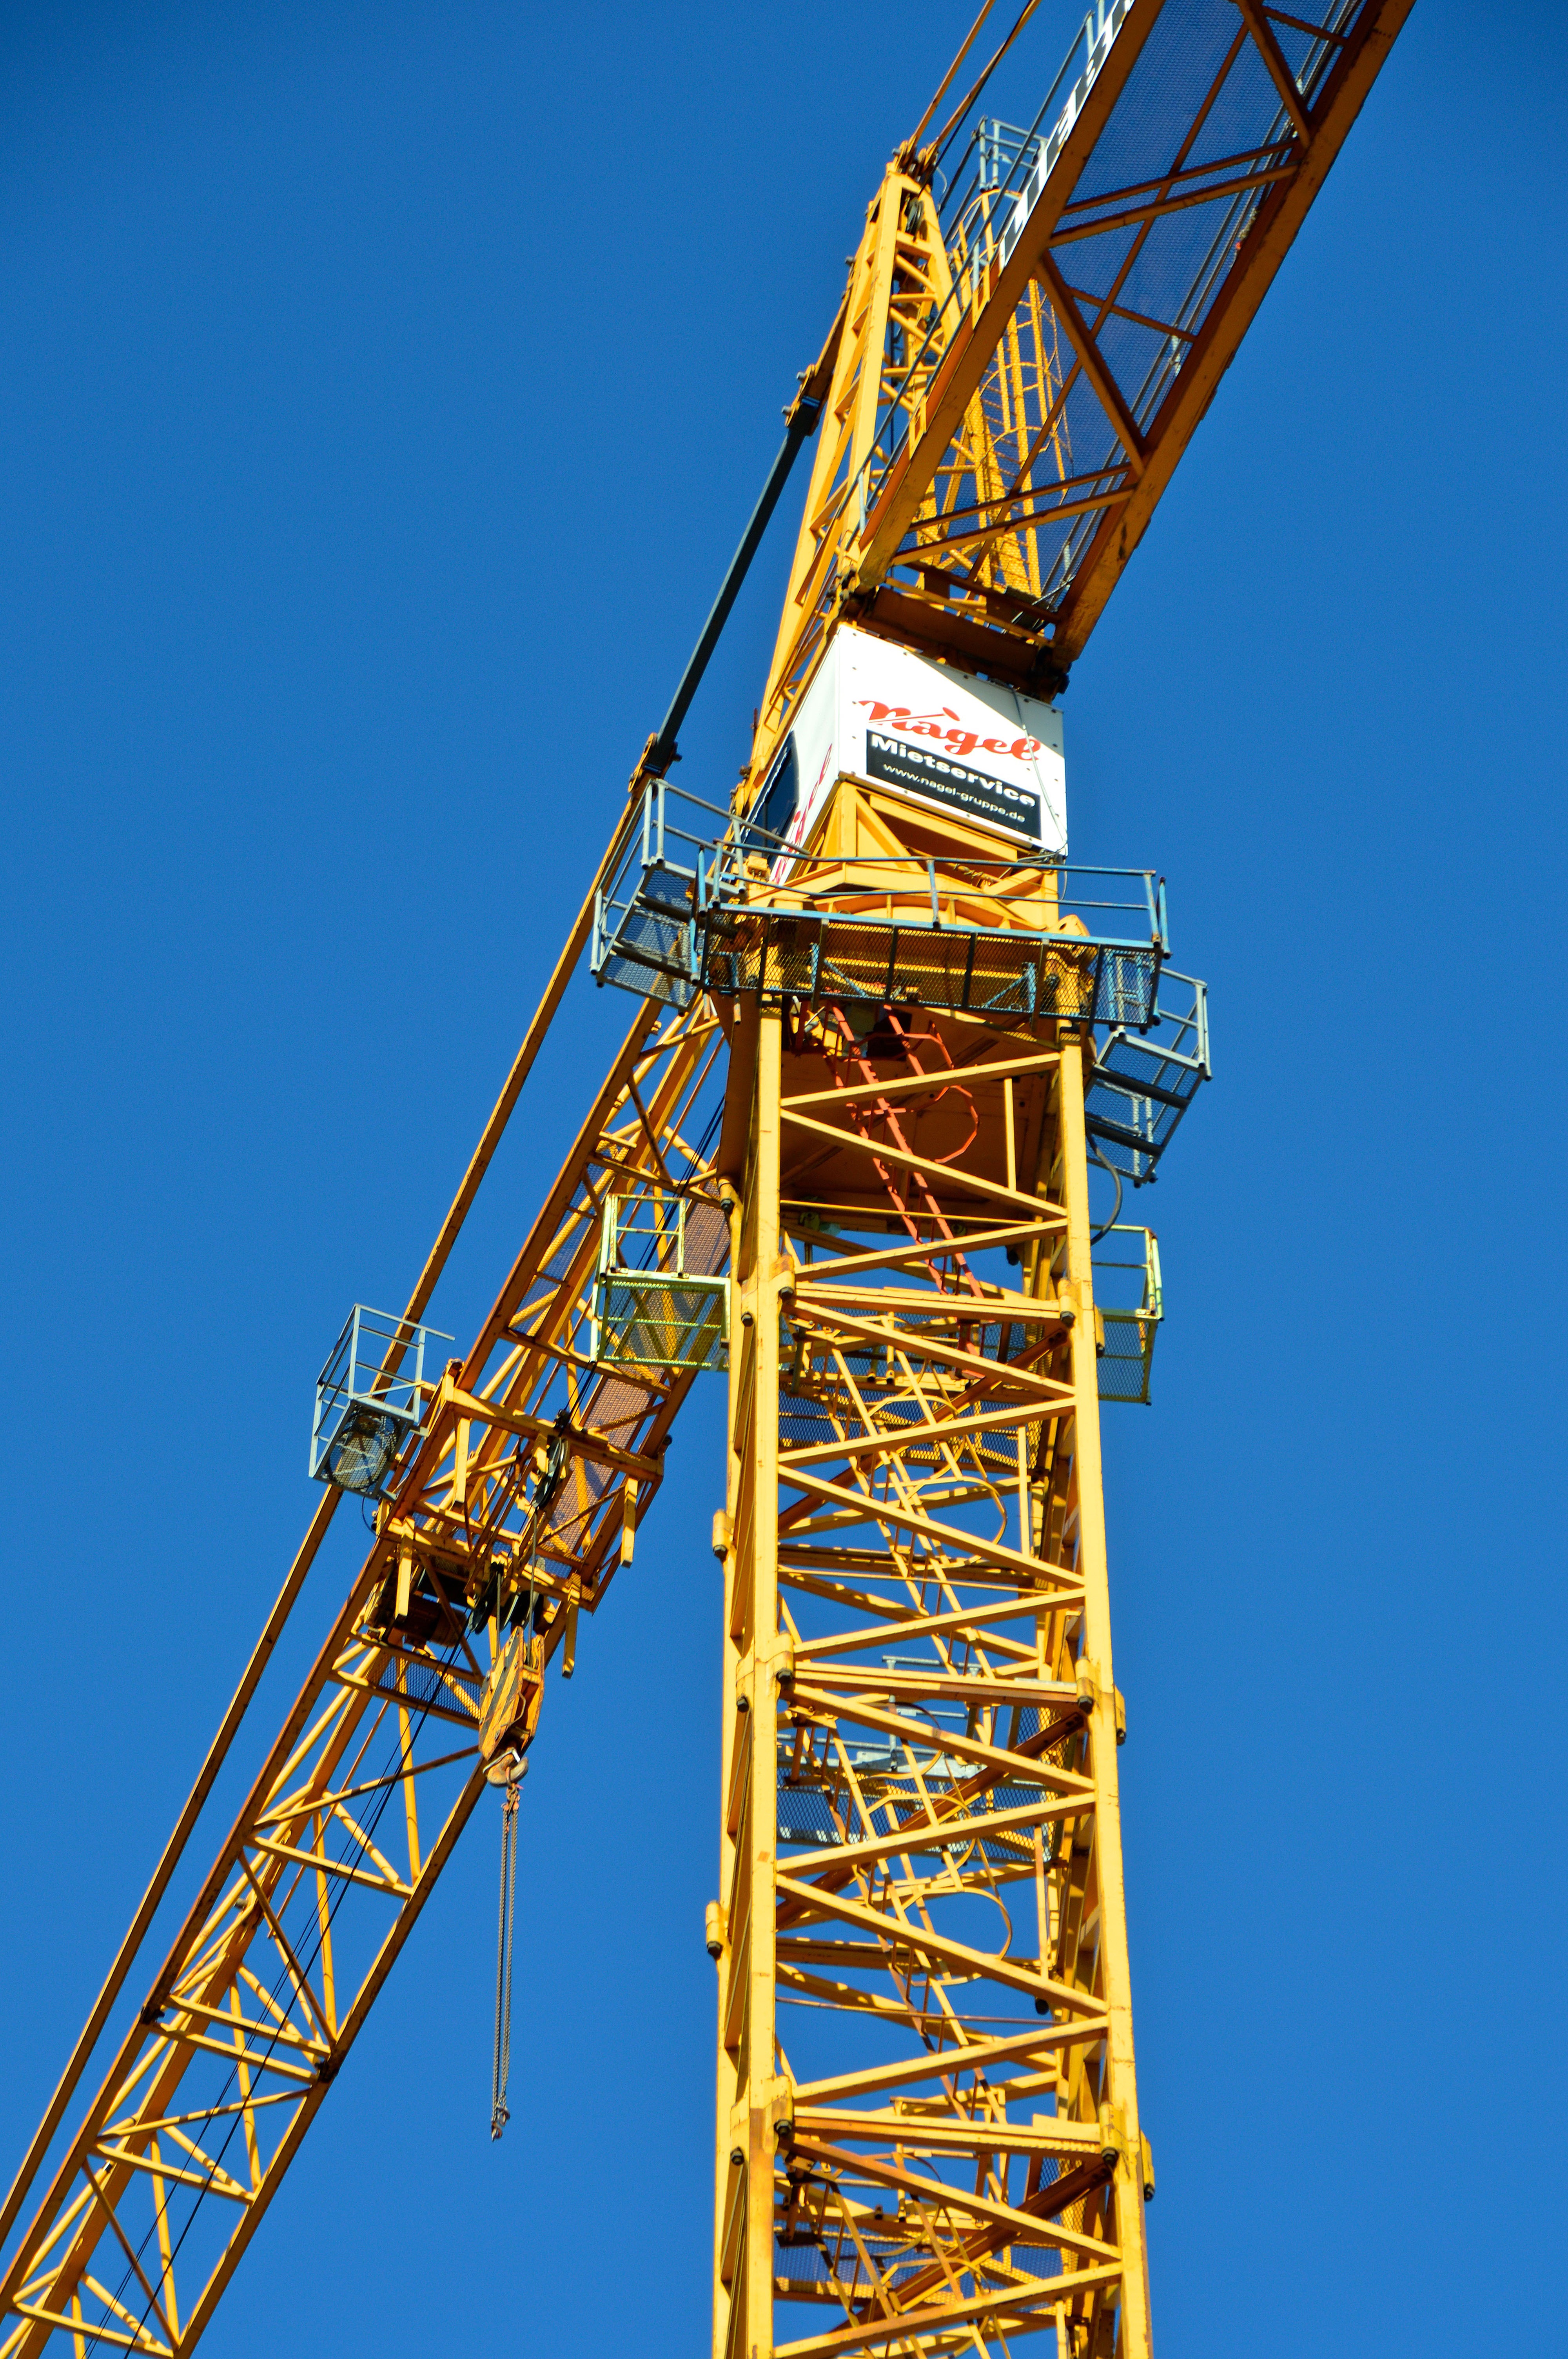
architecture, sky, vehicle, amusement park, tower, mast, electricity, crane, site, boom, kranhaus, driver's cab, high up, construction equipment, building construction, crane cab, urban planning